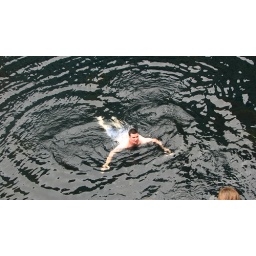
Brian swimming in the water off the dock at Anacapa Island.